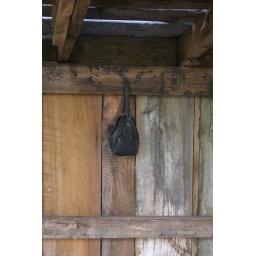
clarence newton road - near blowing rock - january 1 2009